Salamander

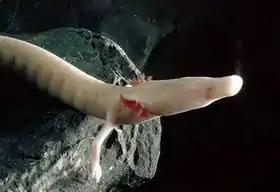
The front part of the olm's head carries sensitive chemo-, mechano-, and electroreceptors.

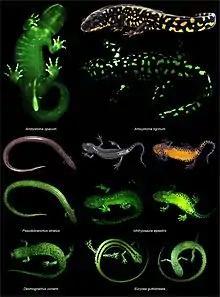
Biofluorescence can be observed across various salamander species

Olfaction in salamanders plays a role in territory maintenance, the recognition of predators, and courtship rituals, but is probably secondary to sight during prey selection and feeding. Salamanders have two types of sensory areas that respond to the chemistry of the environment. Olfactory epithelium in the nasal cavity picks up airborne and aquatic odors, while adjoining vomeronasal organs detect nonvolatile chemical cues, such as tastes in the mouth. In plethodonts, the sensory epithelium of the vomeronasal organs extends to the nasolabial grooves, which stretch from the nostrils to the corners of the mouth. These extended areas seem to be associated with the identification of prey items, the recognition of conspecifics, and the identification of individuals.